The Sapphires (film)

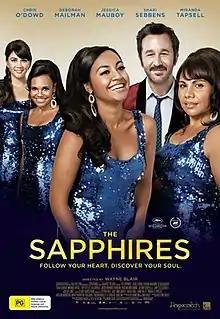
Theatrical release poster

The Sapphires is a 2012 Australian musical comedy-drama film based on the 2004 stage play "The Sapphires" by Tony Briggs, which is loosely based on a real-life 1960s girl group that included Briggs' mother and aunt. The film is directed by Wayne Blair and written by Keith Thompson and Briggs.